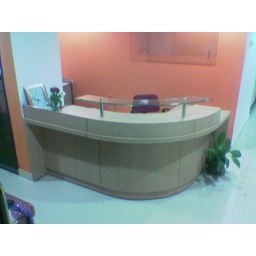
Reception table made in plywood with laminate, glass &amp;amp; SS